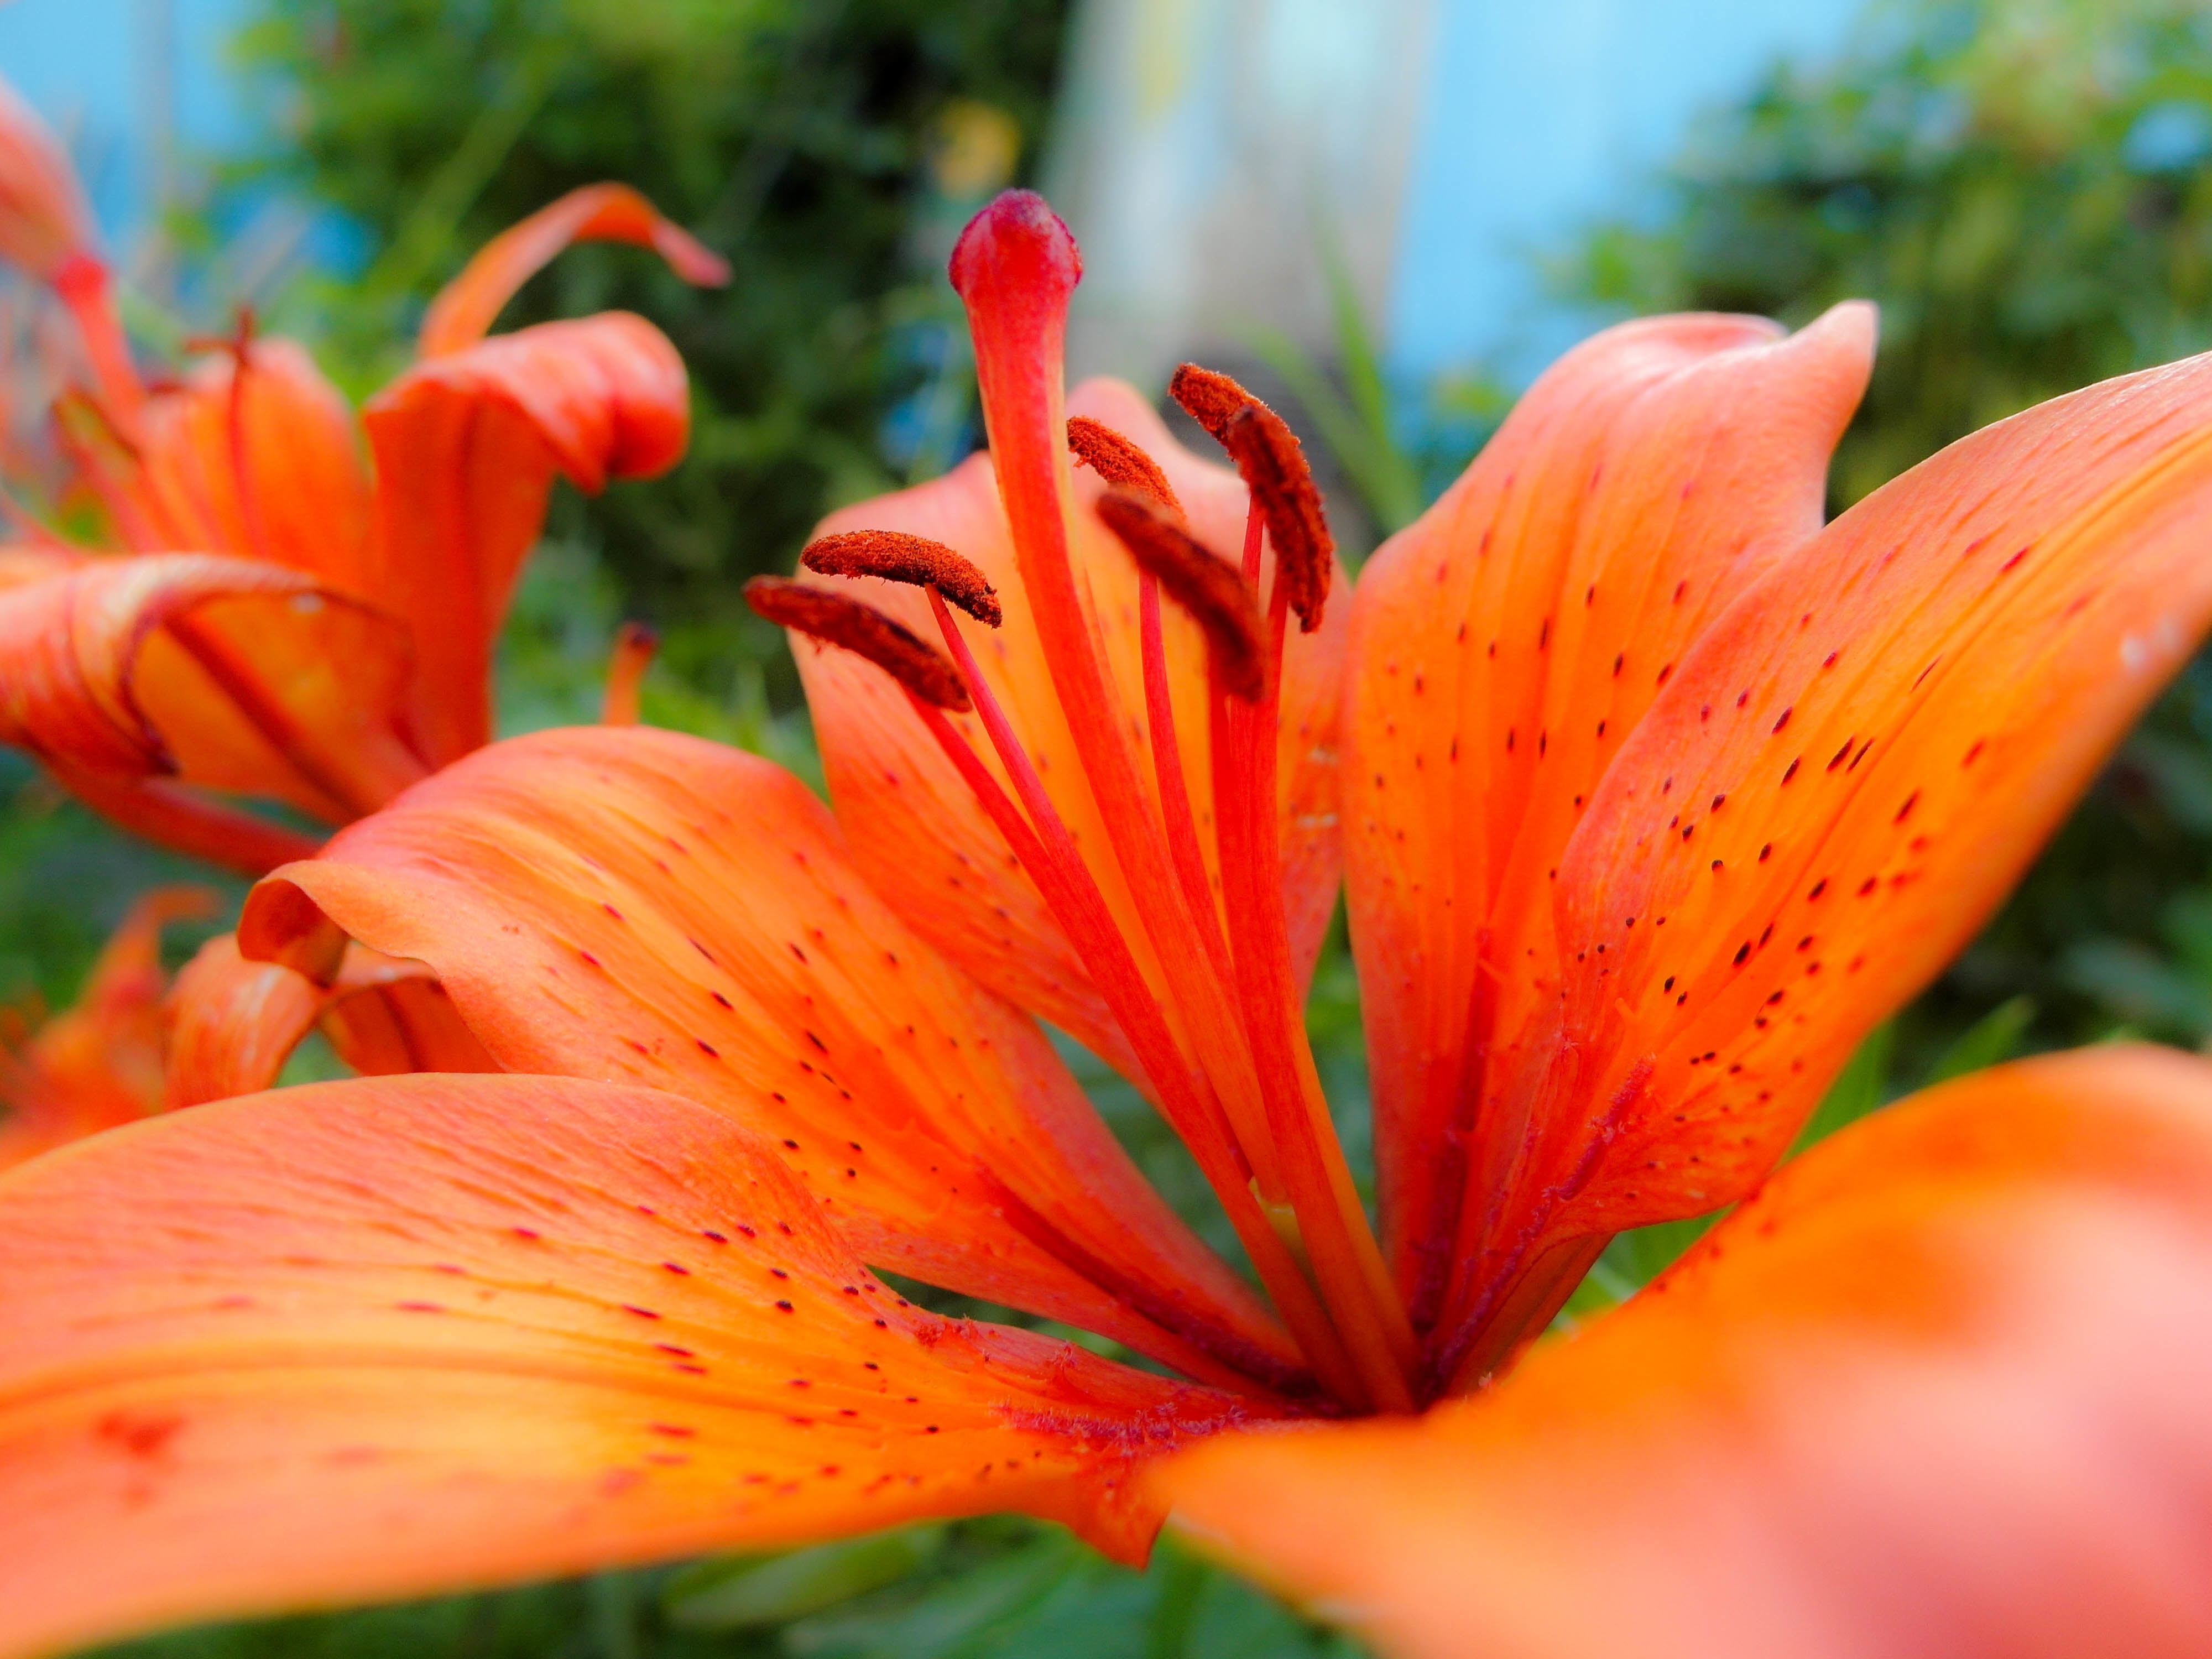
blossom, plant, leaf, flower, petal, red, autumn, botany, yellow, flora, close up, lily, macro photography, flowering plant, orange lily, land plant